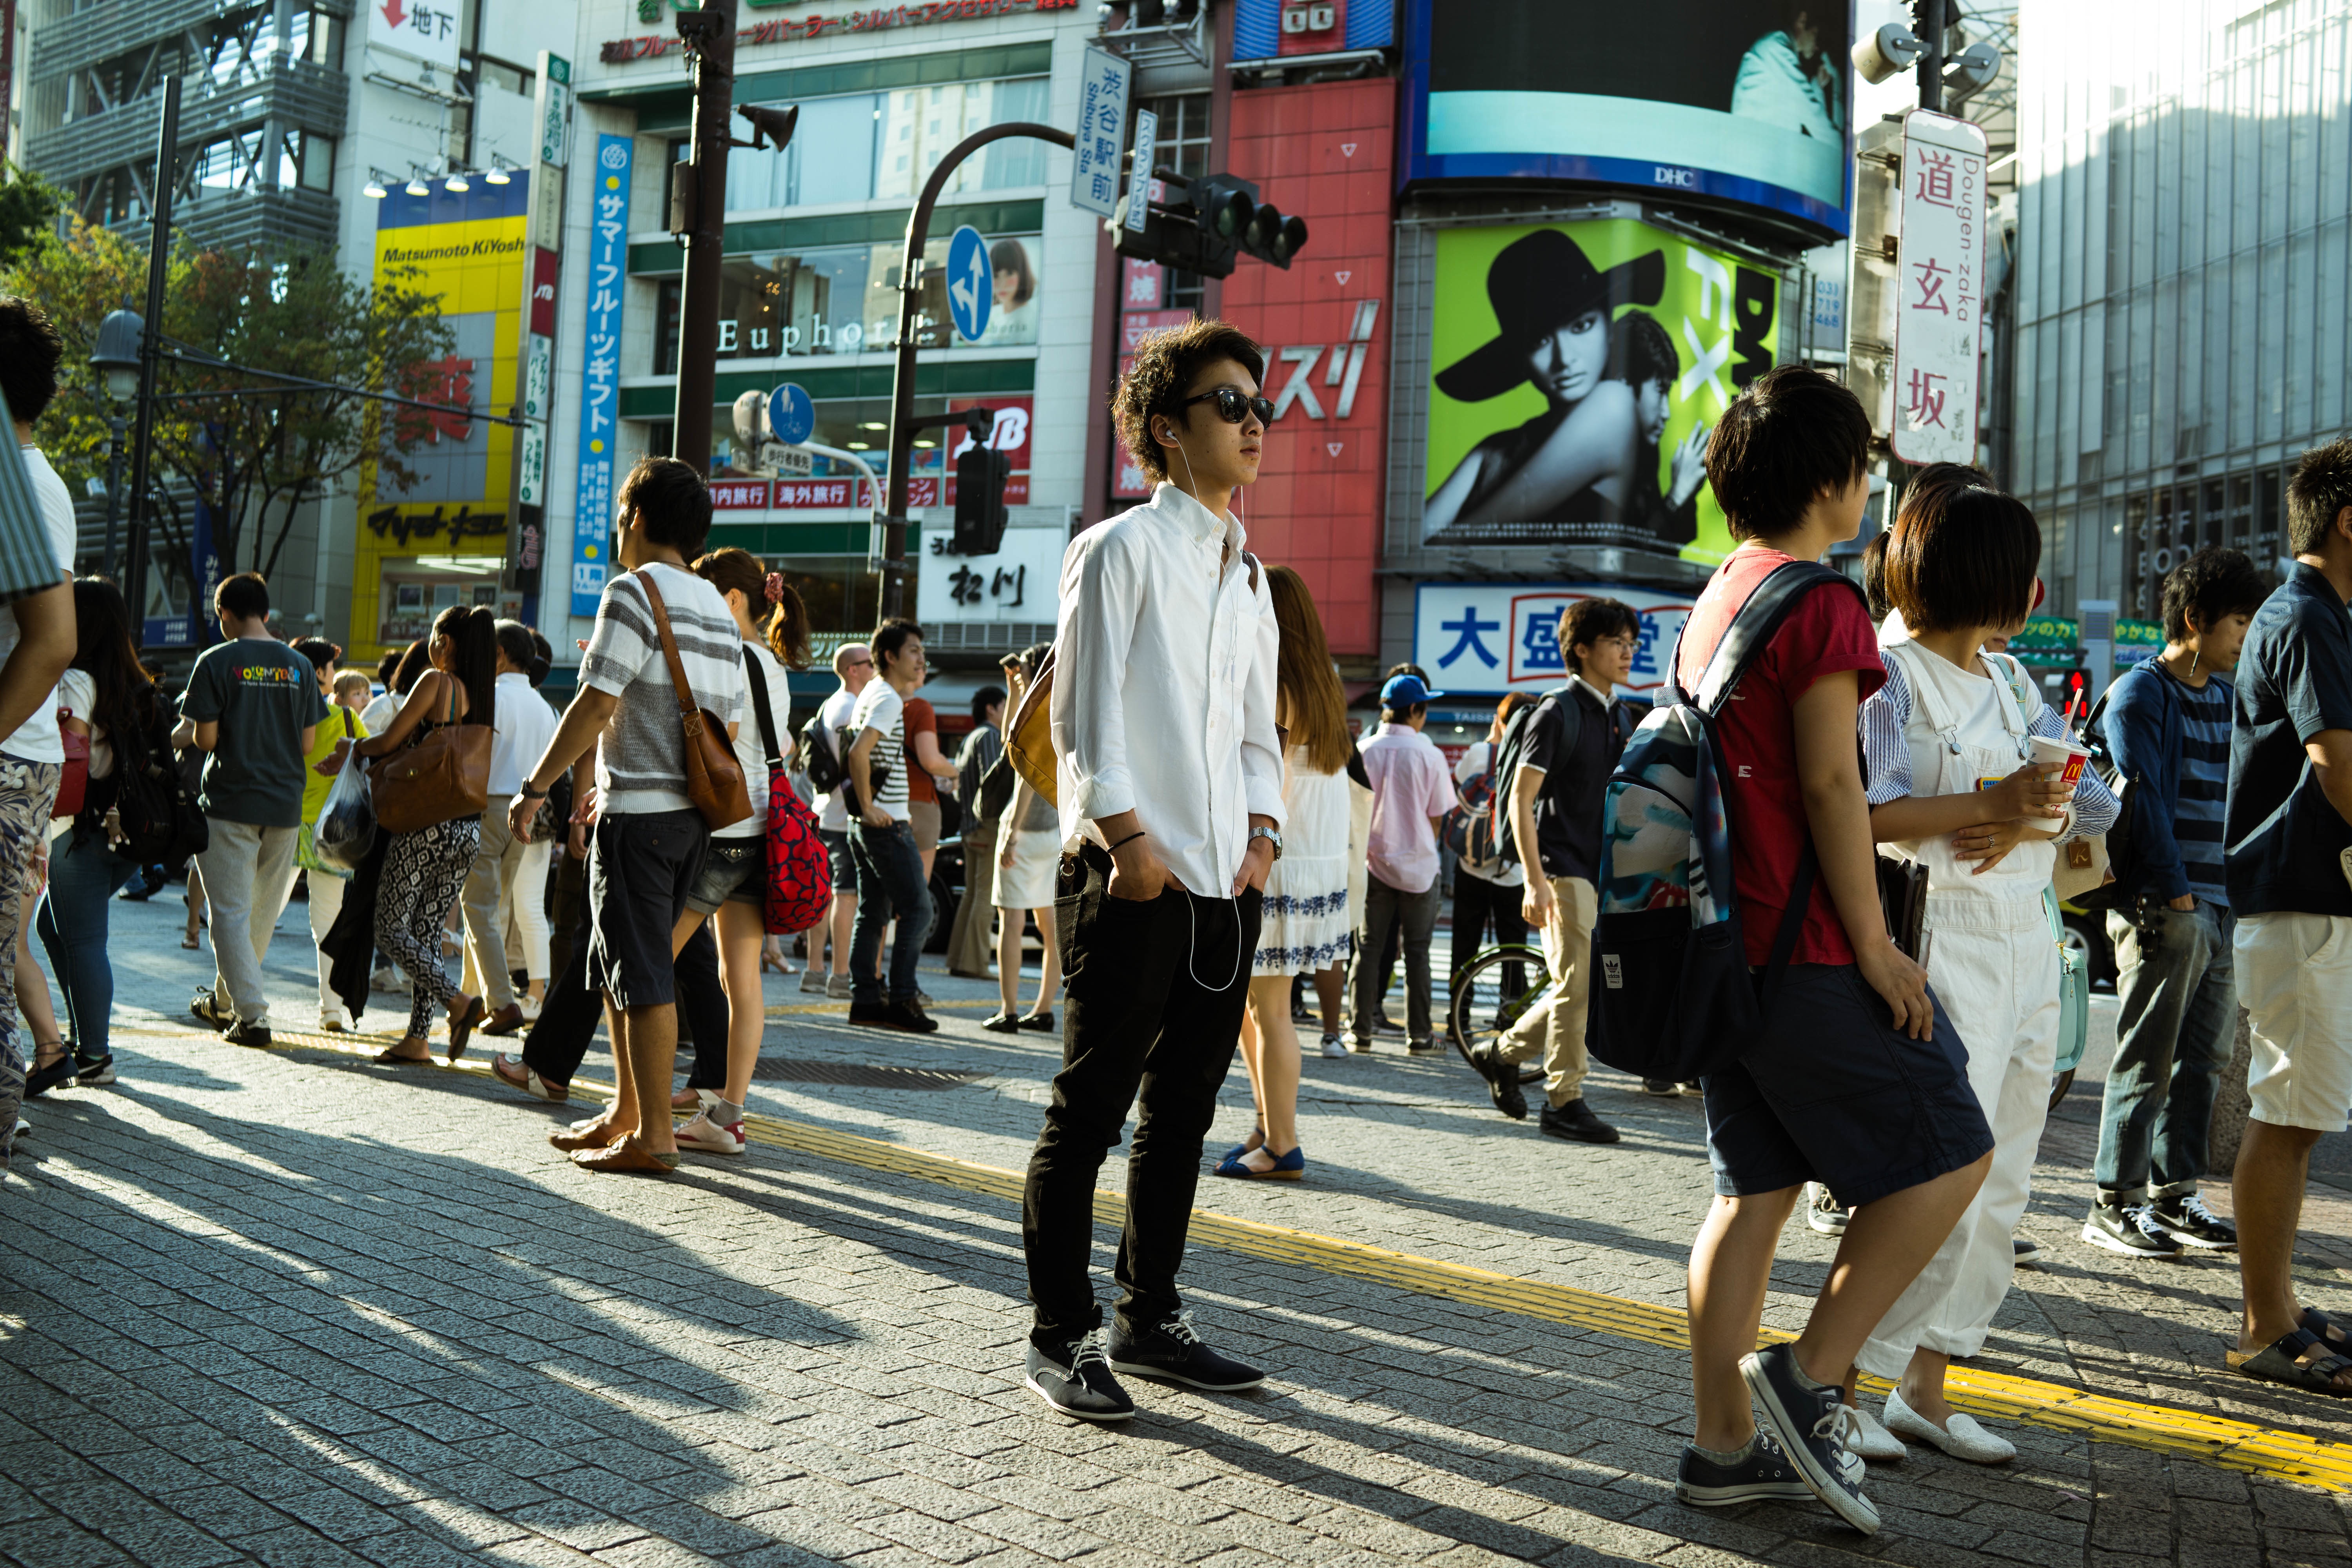
pedestrian, road, street, crowd, festival, infrastructure, demonstration, pedestrian crossing, urban area